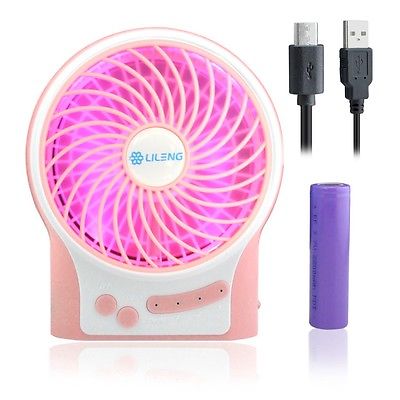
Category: fan